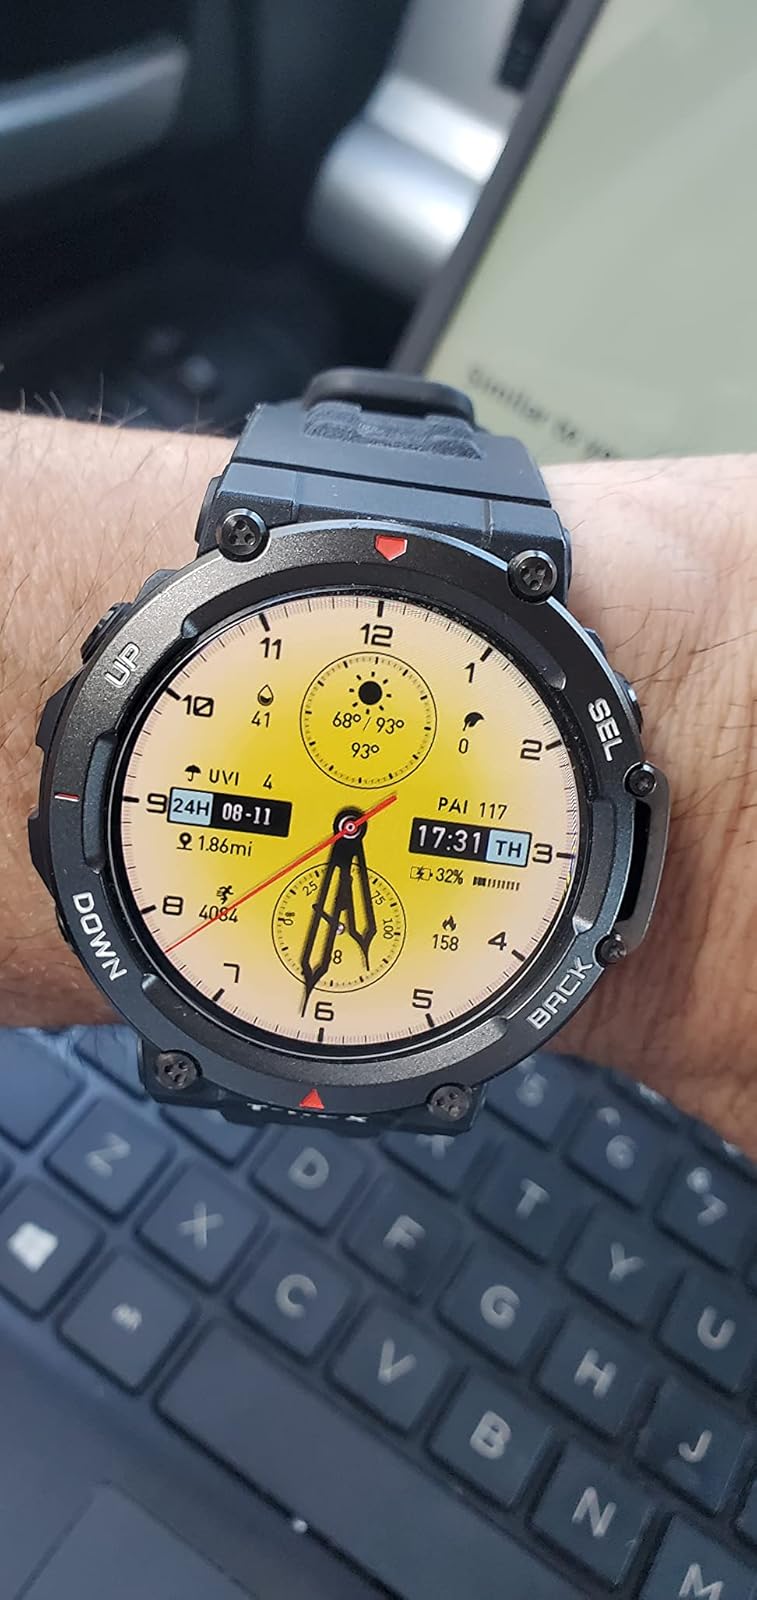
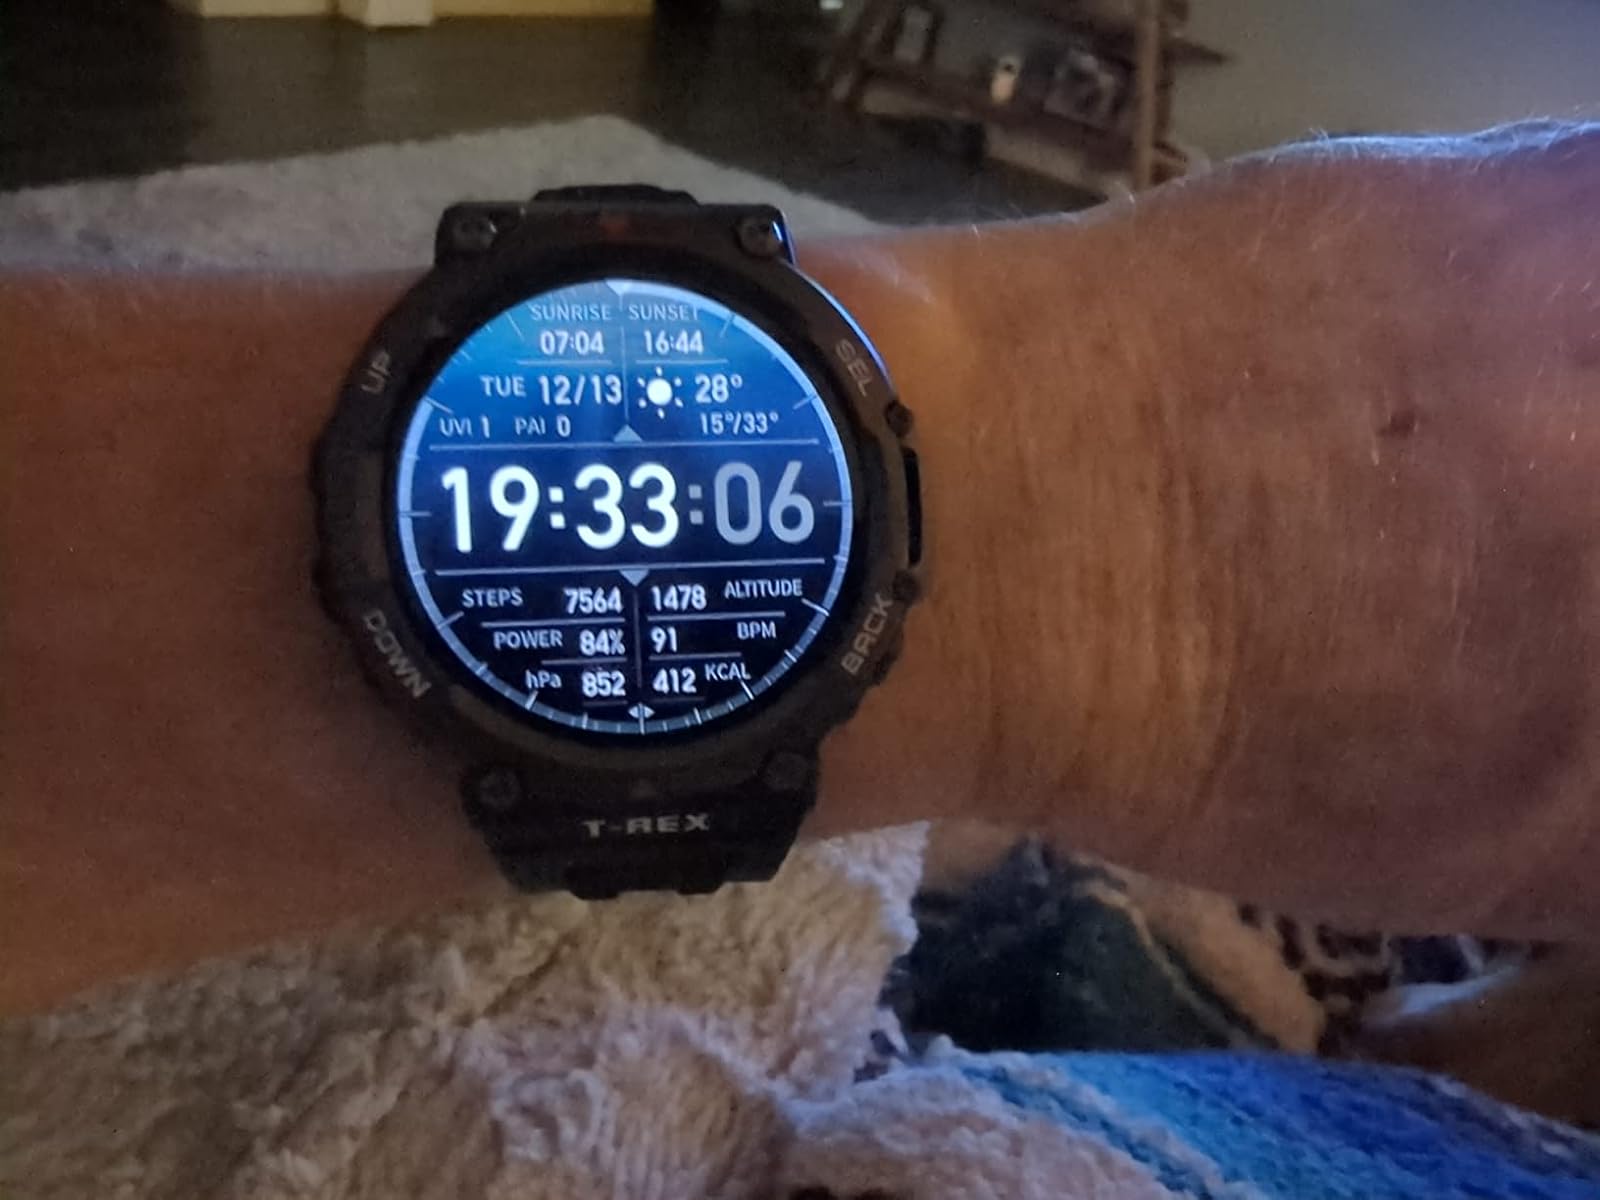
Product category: smartwatch
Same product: yes